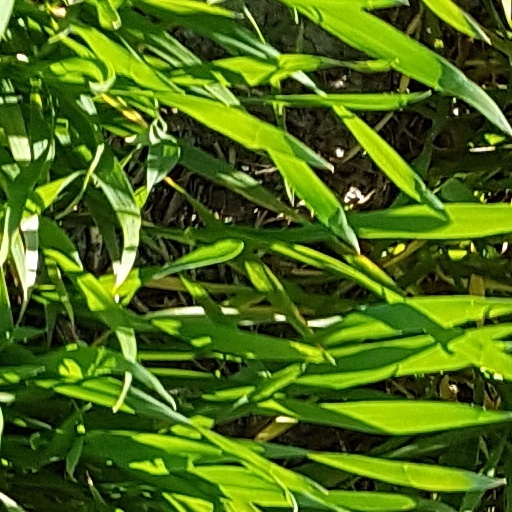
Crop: wheat